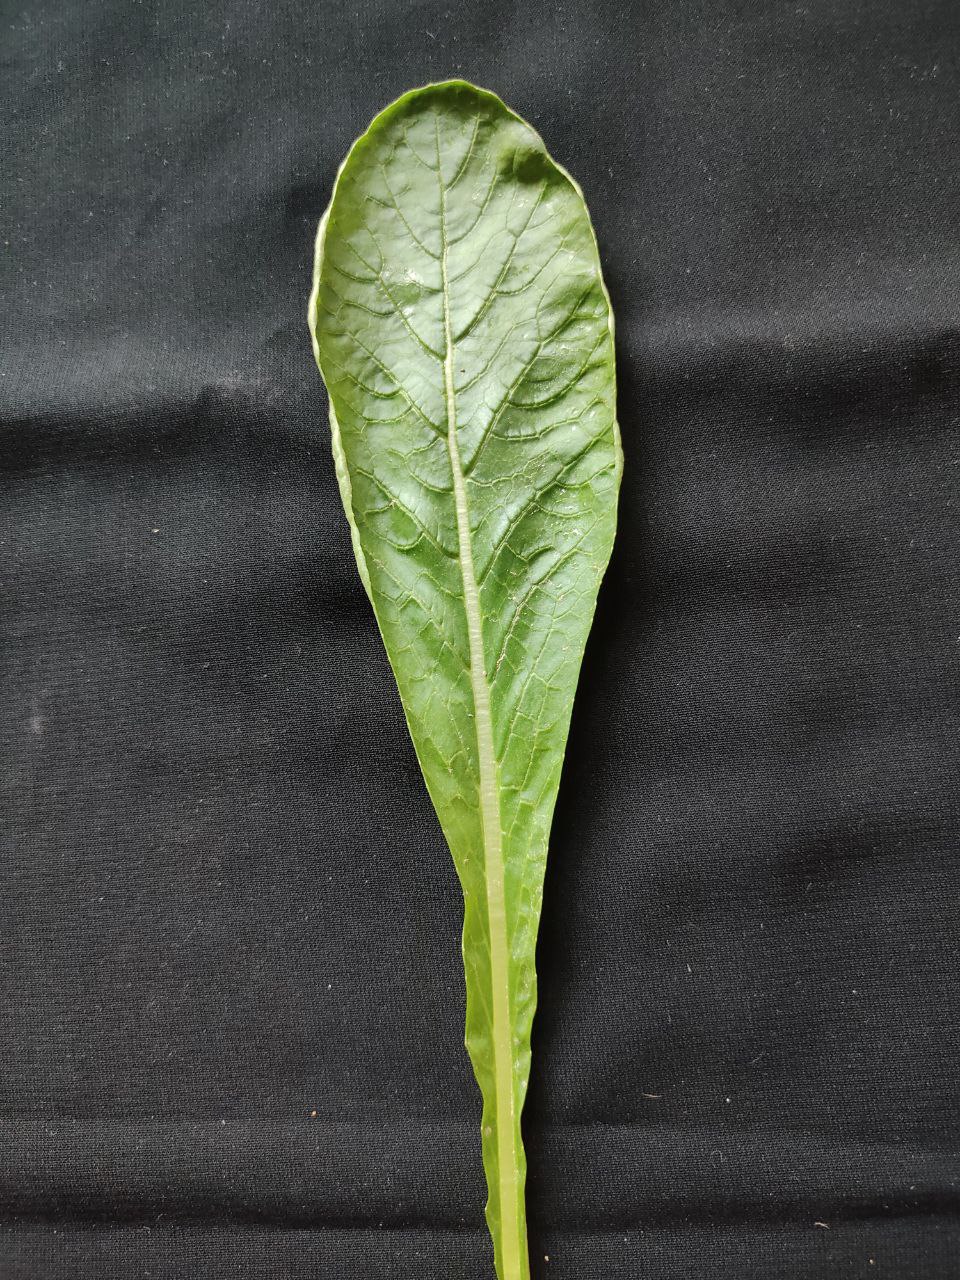
Label: Fresh leaf